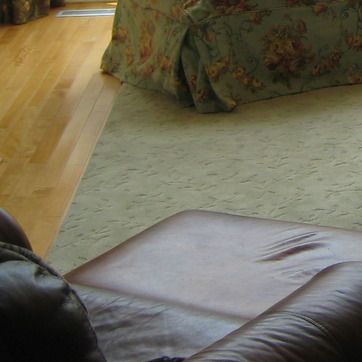
Material: carpet